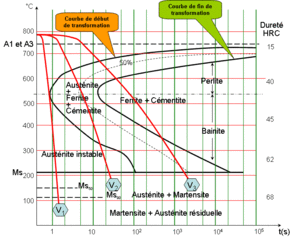
Diagramme temps, température, taux de transformation
Cet article aborde le concept d'énergie de soudage, afin de décrire et de quantifier quelques spécificités du soudage que sont les phénomènes locaux de fusion et de solidification ainsi que l'écoulement thermique et les effets qui en résultent. Il présente des méthodes de calcul de températures dans la pièce à souder et introduit les notions de préchauffage, de température entre passes et de température initiale des pièces à souder comme des outils nécessaires, entre autres, pour maîtriser le soudage et présente, de manière succincte, les principales méthodes d'essais mécaniques des soudures. L'article comporte quelques études de cas sur des matériaux de type « acier ».
Le diagramme temps-température-transformation, ou diagramme TTT, est utilisé pour étudier les transitions de phases ou d'état, spécialement pendant les traitements thermiques dits de revenu.